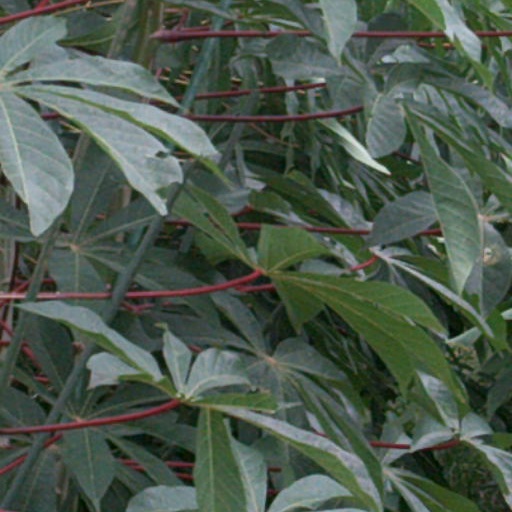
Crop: cassava